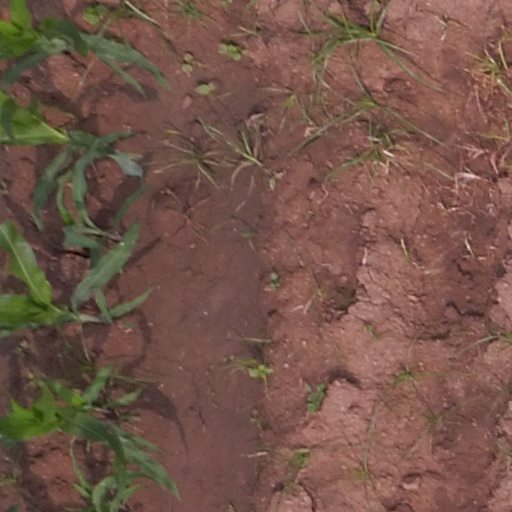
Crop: maize; corn